Dr. Morgan Smith House

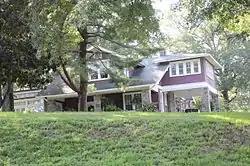

The Dr. Morgan Smith House is a historic house at 5110 Stagecoach Road in Little Rock, Arkansas. It is a two-story wood-frame structure, with a complex roof line and weatherboard siding. It is a sophisticated example of Craftsman styling, with a porch and porte-cochere supported by stone columns (supposedly built using cobblestones from central Little Rock), and extended eaves with exposed rafter tails. The house was built in 1918 for a prominent local doctor, housing both his home and office.